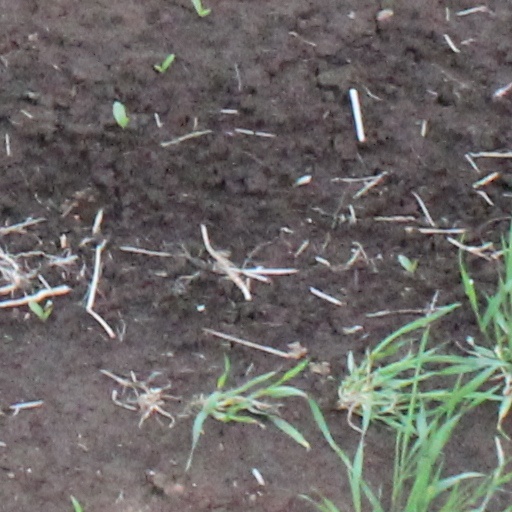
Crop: wheat